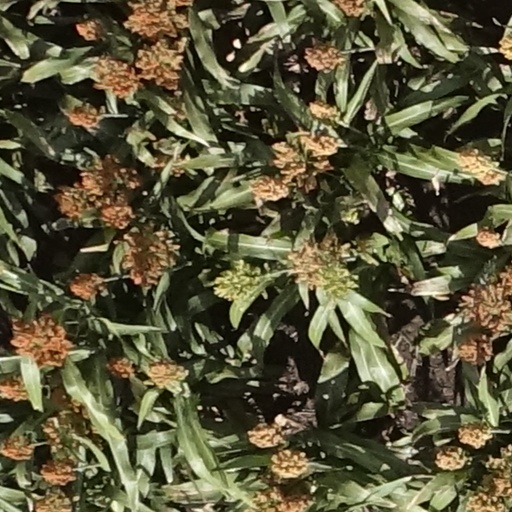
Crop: sorghum